Richmond Raceway

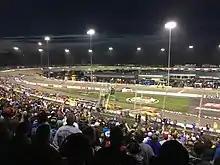
2019 Toyota Owners 400 at Richmond Raceway

As of September 2020, the fastest official race lap records at Richmond Raceway (formerly Richmond International Raceway) are listed as: